Beatrice Brigden

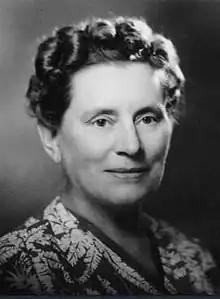

Beatrice Alice Brigden (1888-1977) was Canadian social reformer, first-wave feminist, writer, and politician in the early 20th century. She advocated for birth control, gender equality, and economic security at a time when such views were considered radical.